Tedros Adhanom Ghebreyesus

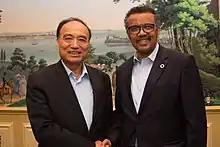
Tedros with Houlin Zhao in 2017

On 24 May 2016, on the margins of the 69th World Health Assembly, Tedros officially announced his candidacy for the post of the director-general of the World Health Organization as the sole African candidate, with endorsement from the African Union and Ministers of Health of the continent. His official launch of candidacy in Geneva was attended by the chairperson of the African Union Commission, Nkosazana Dlamini-Zuma, the Ministers of Foreign Affairs of Rwanda and Kenya, and the Minister of Health of Algeria. During the launch, it was stressed that the nomination of Tedros was based on merit and his prolific national and global credentials. His campaign tagline was "Together for a Healthier World." His Campaign Chair was Senait Fisseha, an Ethio-American lawyer and a professor of gynaecology and obstetrics from the University of Michigan. During this period she was also Director of International Programmes at the Susan Thompson Buffett Foundation, a post she held since 2015 to advance women's health and reproductive rights globally. She later led his transition team. Negash Kebret Botora, Ethiopia's ambassador to the UN and international organisations in Geneva, also played a critical role in the campaign. The campaign was supported in part by a fund created by East African countries. Tedros also hired Mercury Public Affairs, a US-based lobbying company, to help him with his bid.